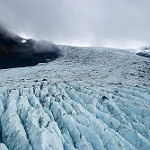
Label: glacier